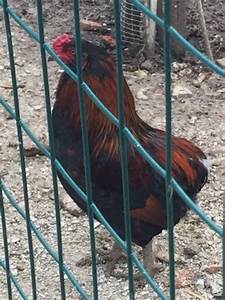
Label: chicken